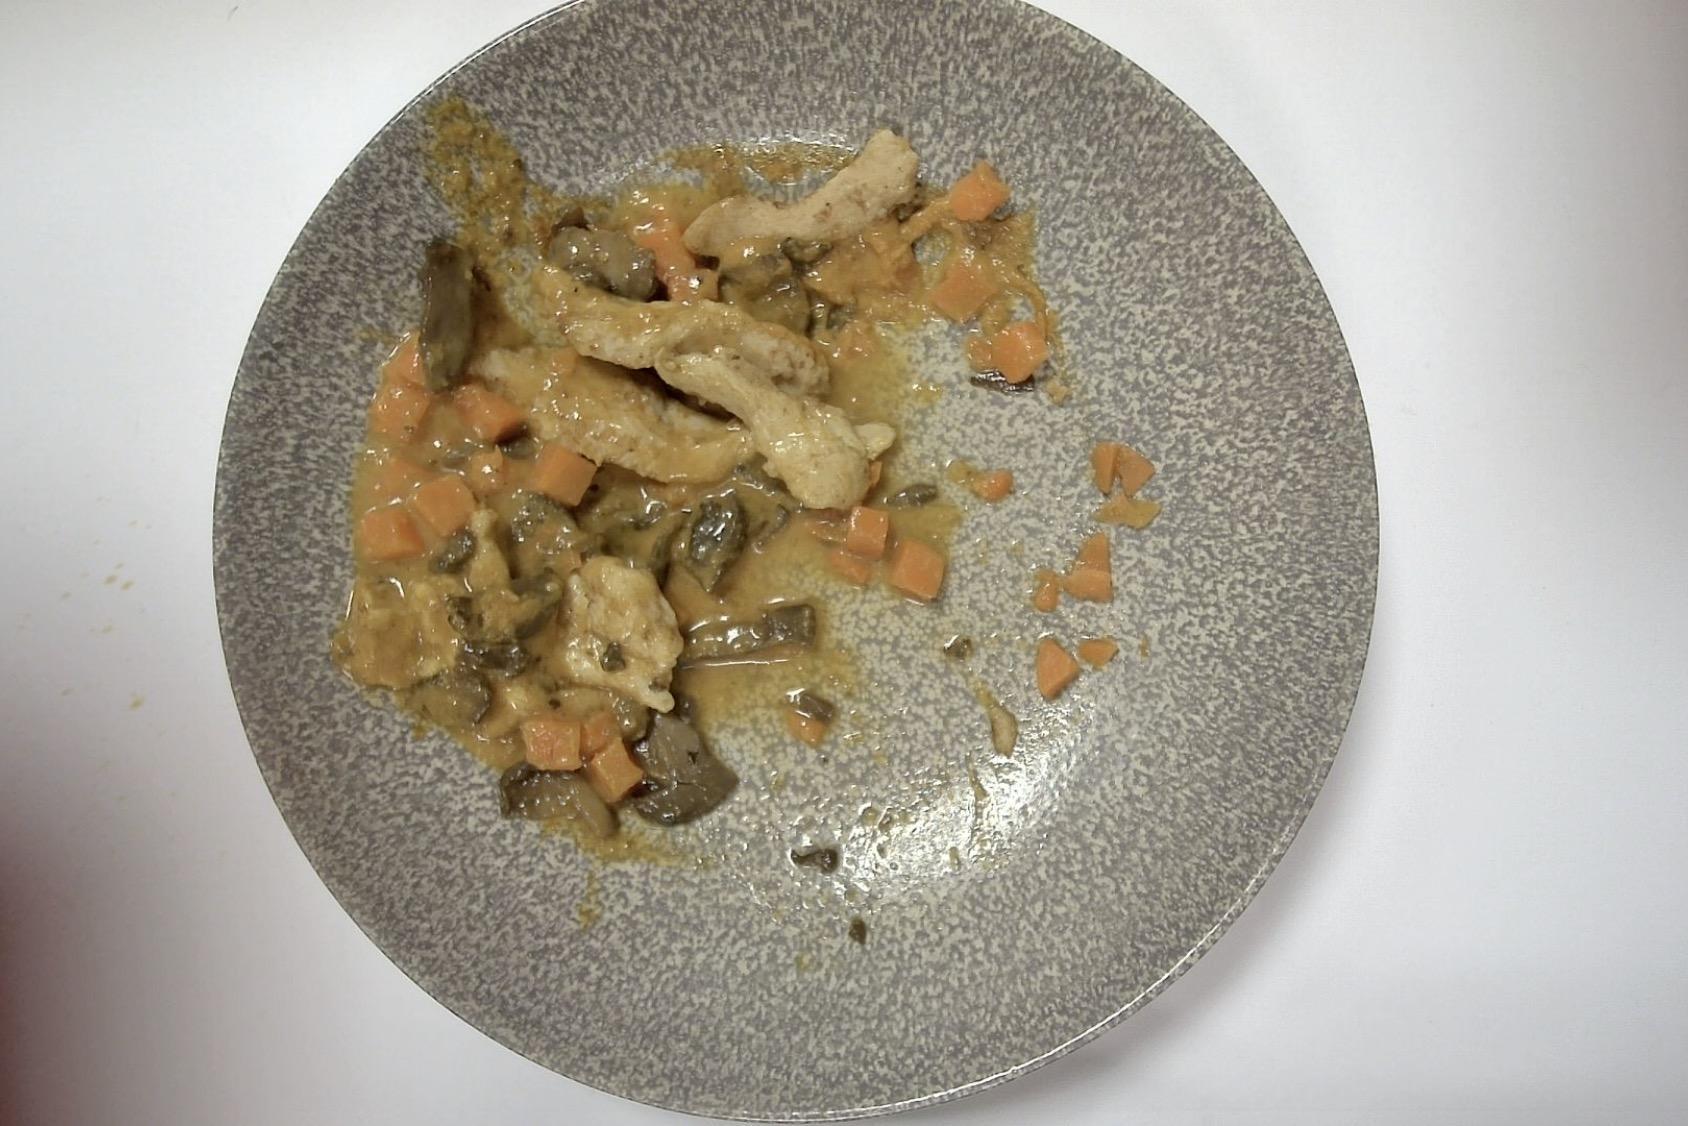
Dish: Hähnchenstreifen, Kartoffelwürfel , Möhre Pilze Linsen , Tomaten-Curry-Sauce
Portion size: Normale Portion
Ingredients: diced-potatoes, carrot, mushrooms, lentils, tomato-curry-sauce, chicken-strips
Weight as served: 495 g
Energy as served: 379,65 kcal (1.592,50 kJ)
Fat: 8,48 g (saturated: 1,84 g)
Carbohydrates: 41,235 g (sugar: 13,605 g)
Protein: 31,61 g
Salt: 3,13 g
Weight after return: 277 g
Energy after return: 212,451 kcal